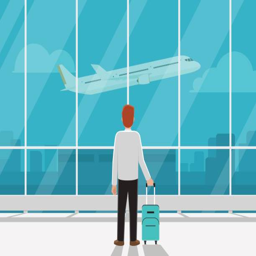
businessman with luggage in airport looking at airplane in the sky .